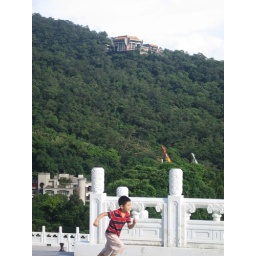
Little boy running in the National Palace Museum courtyard